Antisemitism in Europe

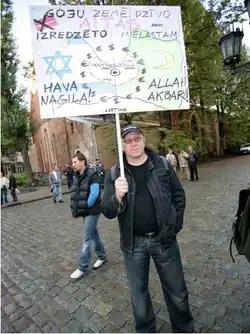
Latvian poster: Goy land sheep for feast of chosen

A 2017 study on Jewish experiences of antisemitism in Germany by Bielefeld University found that individuals and groups perceived as belonging to the extreme right and extreme left were equally represented as perpetrators of antisemitic harassment experienced in the previous twelve months, such as oblique or overt insults (reported by 62% and 29% of respondents respectively) or physical assaults (reported by 3%), and that a large part of the insults and attacks was attributed to Muslims. The study also found that 70% of the participants feared a rise in antisemitism due to immigration, citing the antisemitic views of refugees. This is despite the fact that there is "no reliable correlations between the refugee influx and the numbers of anti-Semitic attacks".